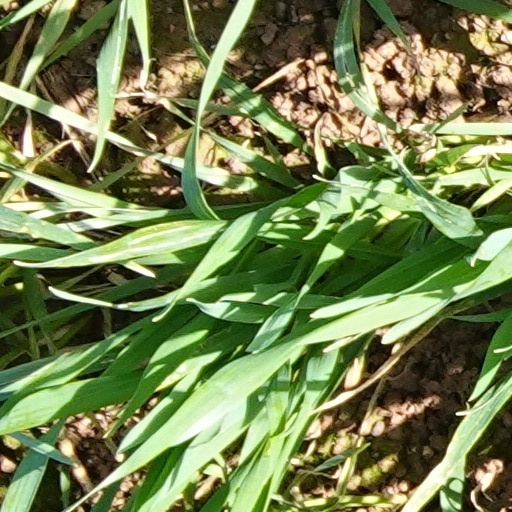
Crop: wheat